Hub (network science)

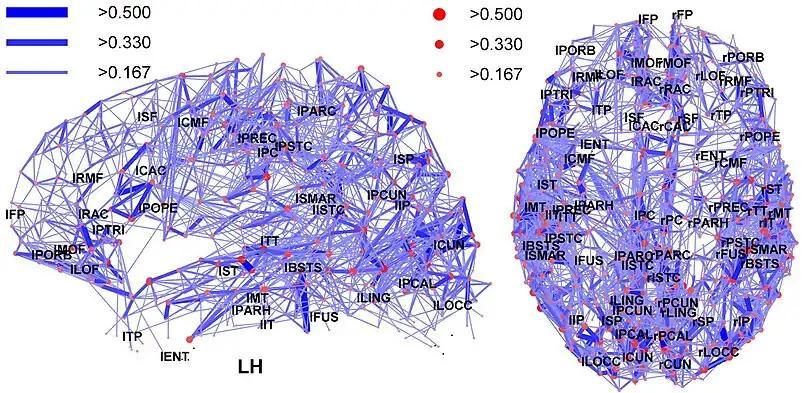

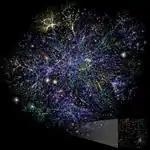

A hub is a component of a network with a high-degree node. Hubs have a significantly larger number of links in comparison with other nodes in the network. The number of links (degrees) for a hub in a scale-free network is much higher than for the biggest node in a random network, keeping the size "N" of the network and average degree constant. The existence of hubs is the biggest difference between random networks and scale-free networks. In random networks, the degree "k" is comparable for every node; it is therefore not possible for hubs to emerge. In scale-free networks, a few nodes (hubs) have a high degree "k" while the other nodes have a small number of links.